St John's College, University of Sydney

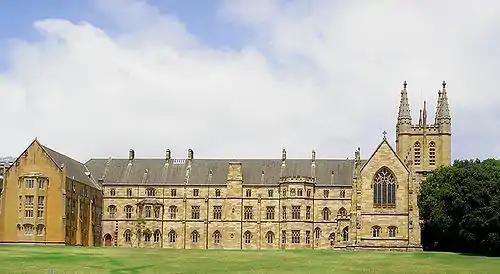
Eastern elevation from St John's oval, showing original buildingwith new additions Menzies Wing (left) and Freehill Tower (right)

St John's College is perhaps the grandest Gothic Revival building in New South Wales. Designed by one of England's (and Australia's) foremost ecclesiastical architects of the mid-19th century, it is unique in Sydney collegiate architecture in its combination of scale, quality and construction. A rare realisation of Pugin's ideal Catholic college (and in turn based on Magdalen College, Oxford), it demonstrates the influence of Pugin on the work of William Wardell. It is a notable example of the period when Pugin's insistence on archaeological accuracy was giving way to the more eclectic influences of the High Victorian generation.